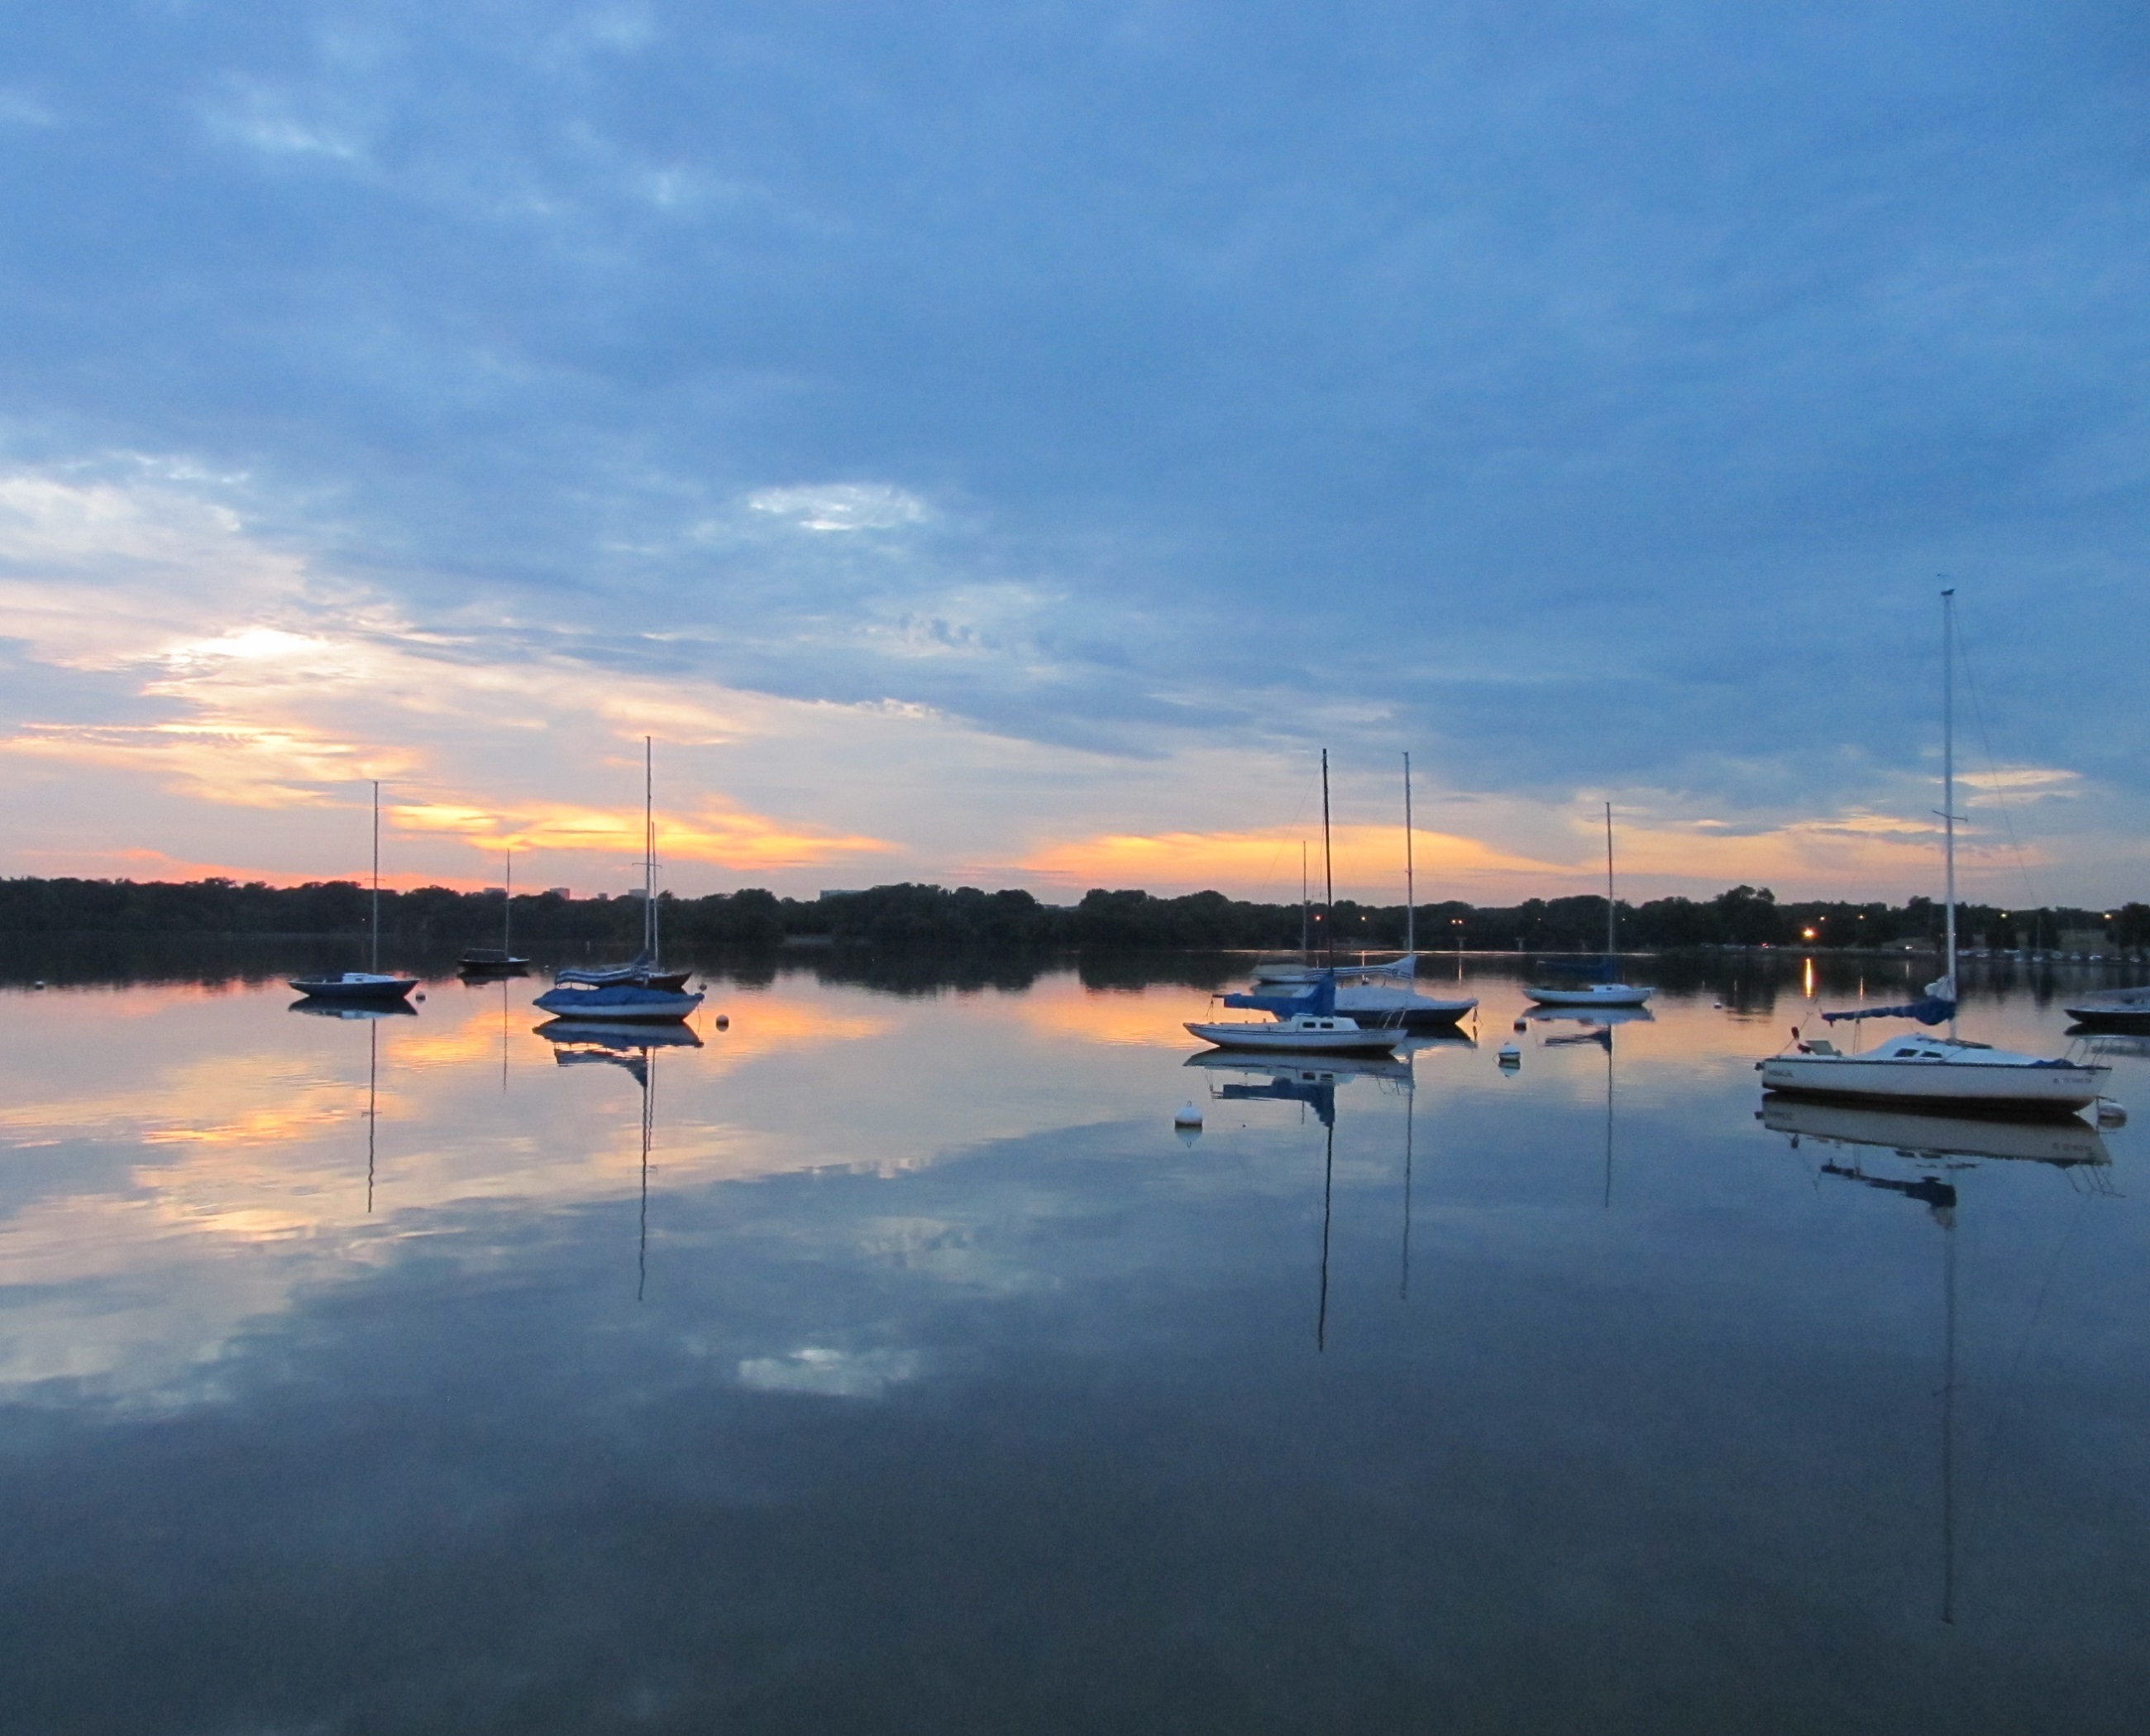
landscape, sea, nature, horizon, dock, cloud, sky, sunrise, sunset, boat, morning, lake, dawn, river, dusk, evening, reflection, vehicle, calm, serene, bay, harbor, marina, lifestyle, nautical, serenity, channel, texas, dallas, sailboats, white rock lake